Atrocitus

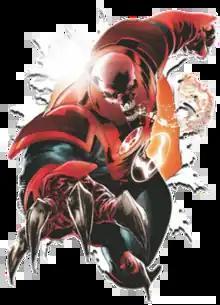
Atrocitus as depicted in promotional cover art for "Red Lanterns" #0 (November 2012). Art by Miguel Sepulveda and Santiago Arcas.

Atrocitus (Atros) is a supervillain appearing in American comic books published by DC Comics. He is the leader of the Red Lantern Corps and an enemy of the Guardians of the Universe and Sinestro, their former Green Lantern.